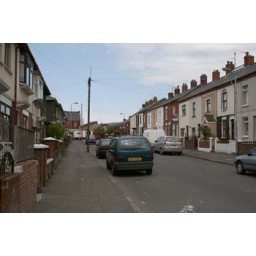
the view down the street from my grandfather's house in belfast